2017 Stanley Cup Final

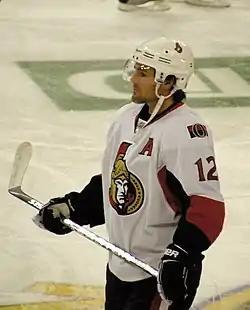
Mike Fisher (pictured with Ottawa) captained the Predators to their first Stanley Cup Final appearance in franchise history

Although game six remained scoreless through two periods, a quick whistle prevented a Predators' scoring chance that almost certainly would have resulted in a goal. Referee Kevin Pollock thought Matt Murray had covered a Filip Forsberg shot, but the puck was, in fact, loose in the goal crease, when Colton Sissons tapped it in. The game remained scoreless until the final two minutes of the third period when former Predator Patric Hornqvist scored with 1:35 left in the game. Nashville challenged for goaltender interference, but the on-ice ruling was upheld. Carl Hagelin added an empty net goal with 15 seconds remaining whilst the Penguins would win their second consecutive Stanley Cup becoming the first since the Red Wings did it against the Flyers and the Capitals in 1997 and 1998 respectively. Sidney Crosby was awarded the Conn Smythe Trophy as MVP of the playoffs for the second consecutive season.